Craig Murray

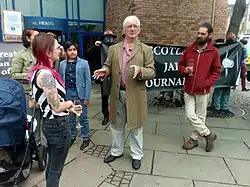

Murray attended two days of Alex Salmond's trial in 2020 and wrote about the court proceedings on his blog and on Twitter. He alleged that the Scottish National Party leadership, the Scottish government, the Crown Office and police conspired to convict Salmond on charges of sexual harassment and attempted rape.